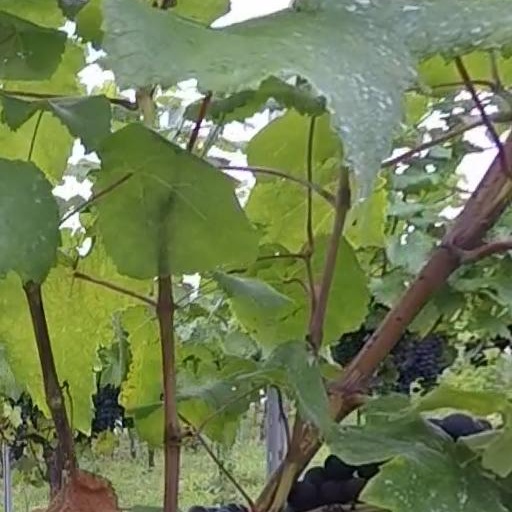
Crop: grape